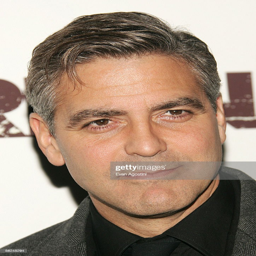
actor attends the premiere at the theatre .